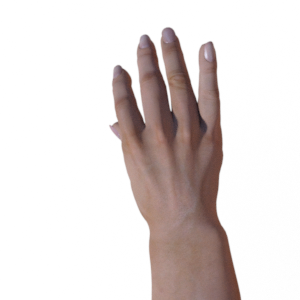
Label: paper